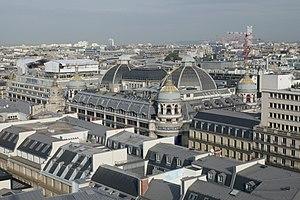
Printemps vu du toit de l'Opéra Garnier
Le Printemps est une entreprise française exploitante de grands magasins qui se positionne principalement sur des marques de mode, de luxe et de beauté. Le Printemps est également l'un des leaders français des listes de mariage.